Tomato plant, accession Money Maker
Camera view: bottom (45 deg); turntable rotation: 270 degrees
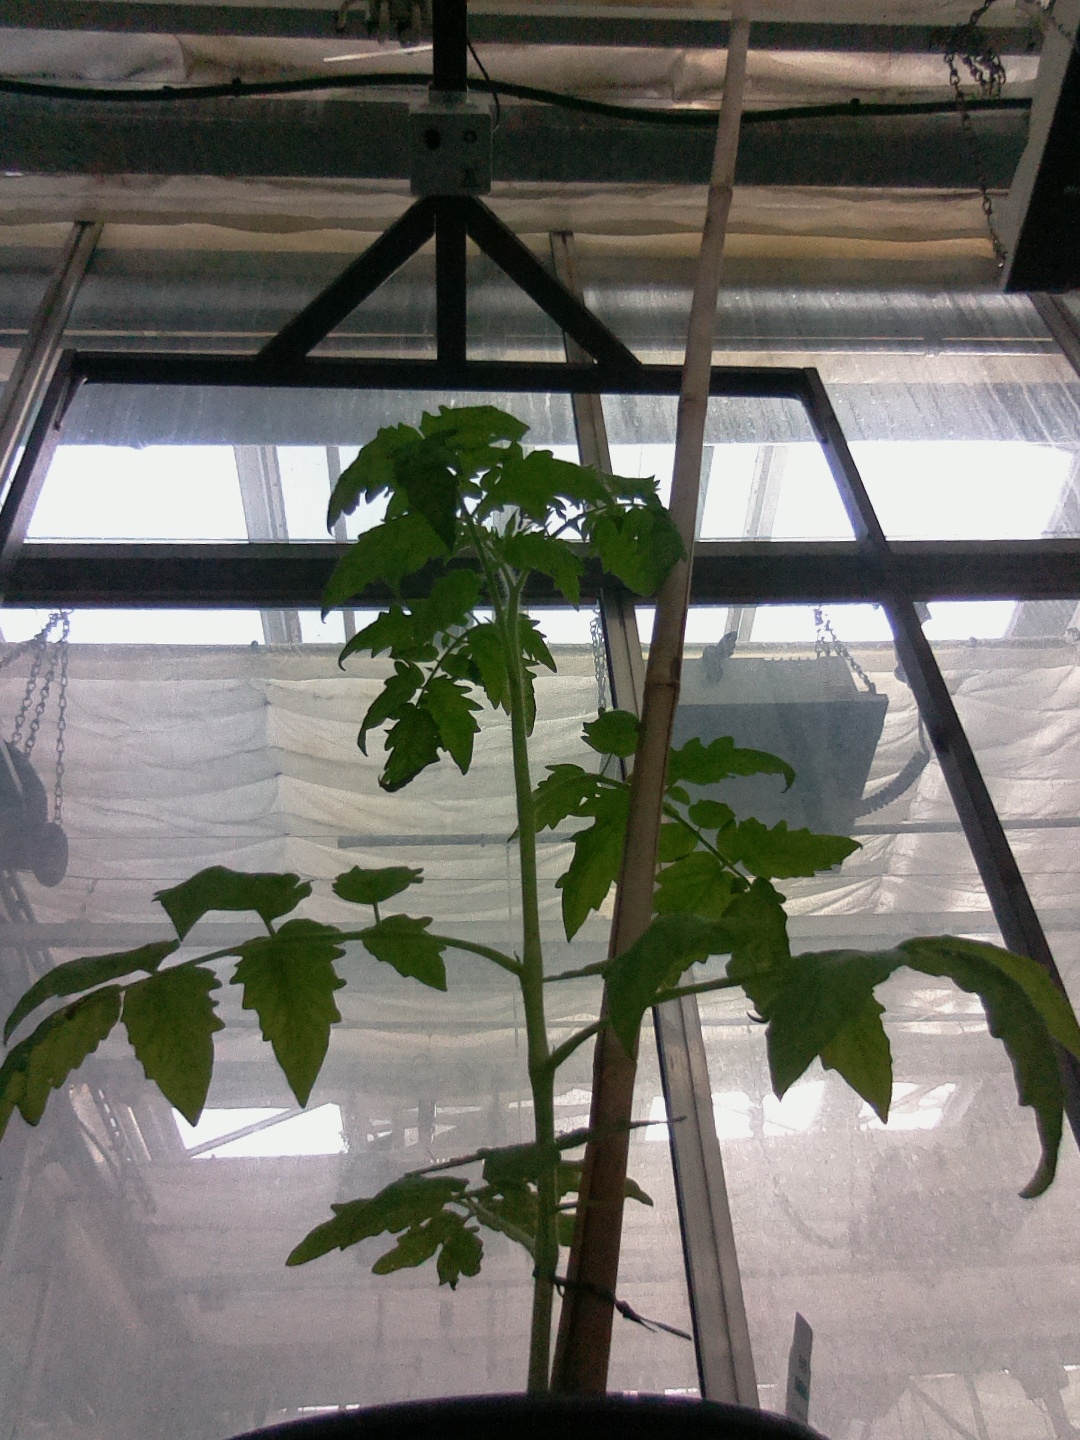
BBCH growth stage 14: 8 of true leaves visible